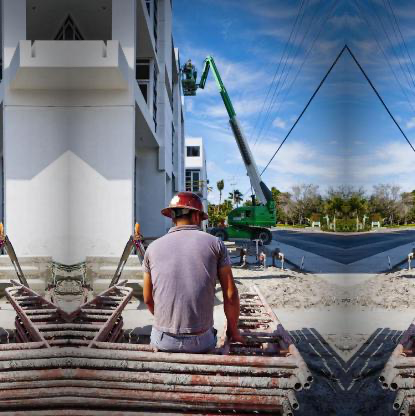
Objects in the image:
label: helmet